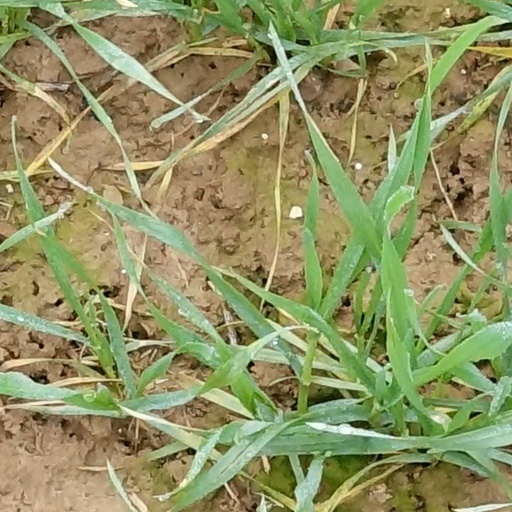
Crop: wheat